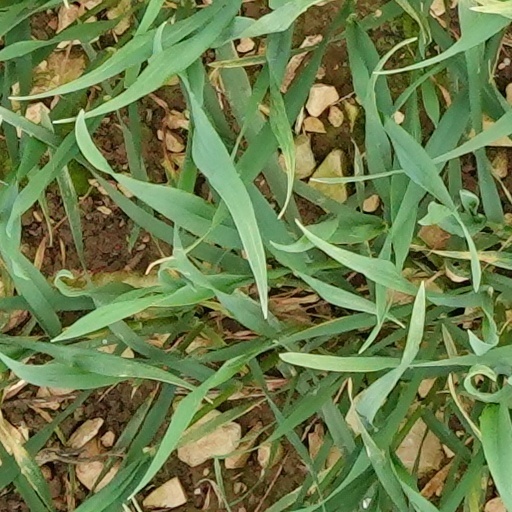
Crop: wheat